Stork Club

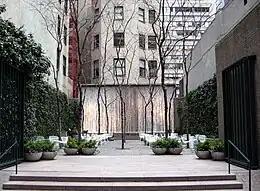
Paley Park replaced the Stork Club in 1967.

When the Stork Club initially closed its doors, news stories indicated it was being shut because the building it occupied had been sold and a new location was being sought. The years of labor disputes had taken their toll on Billingsley financially. Trying to keep the Stork Club going took all of his assets and about $10 million from his three daughters' trust funds. While in the hospital recuperating from a serious illness in October 1965, Billingsley sold the building to Columbia Broadcasting System (CBS), which turned the site into a park named after its founder's father. In a 1937 interview, Billingsley said, "I hope I'll be running a night club the last day I live." On October 4, 1966, Sherman Billingsley died of a heart attack at his Manhattan apartment. He was planning on re-opening the Stork Club at another location and was working on writing a book at the time of his death.